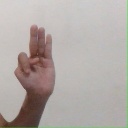
अक्षर: भ